The Beverly Hilton

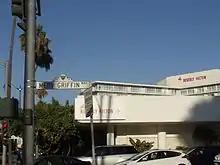
Merv Griffin Way with The Beverly Hilton in the background, in Beverly Hills, California.

In 1949, the Hilton Hotels Corporation entered into an agreement to lease a new hotel set to be constructed by the Crummer Development Corporation on a 9-acre plot in Beverly Hills. In 1950, after the deal with Crummer fell though, Hilton decided to purchase the company (and the property) for $3.07 million and erect the hotel itself. Crummer Development Corporation was renamed the Beverly Hilton Development Corporation prior to its liquidation and absorption into the parent company.